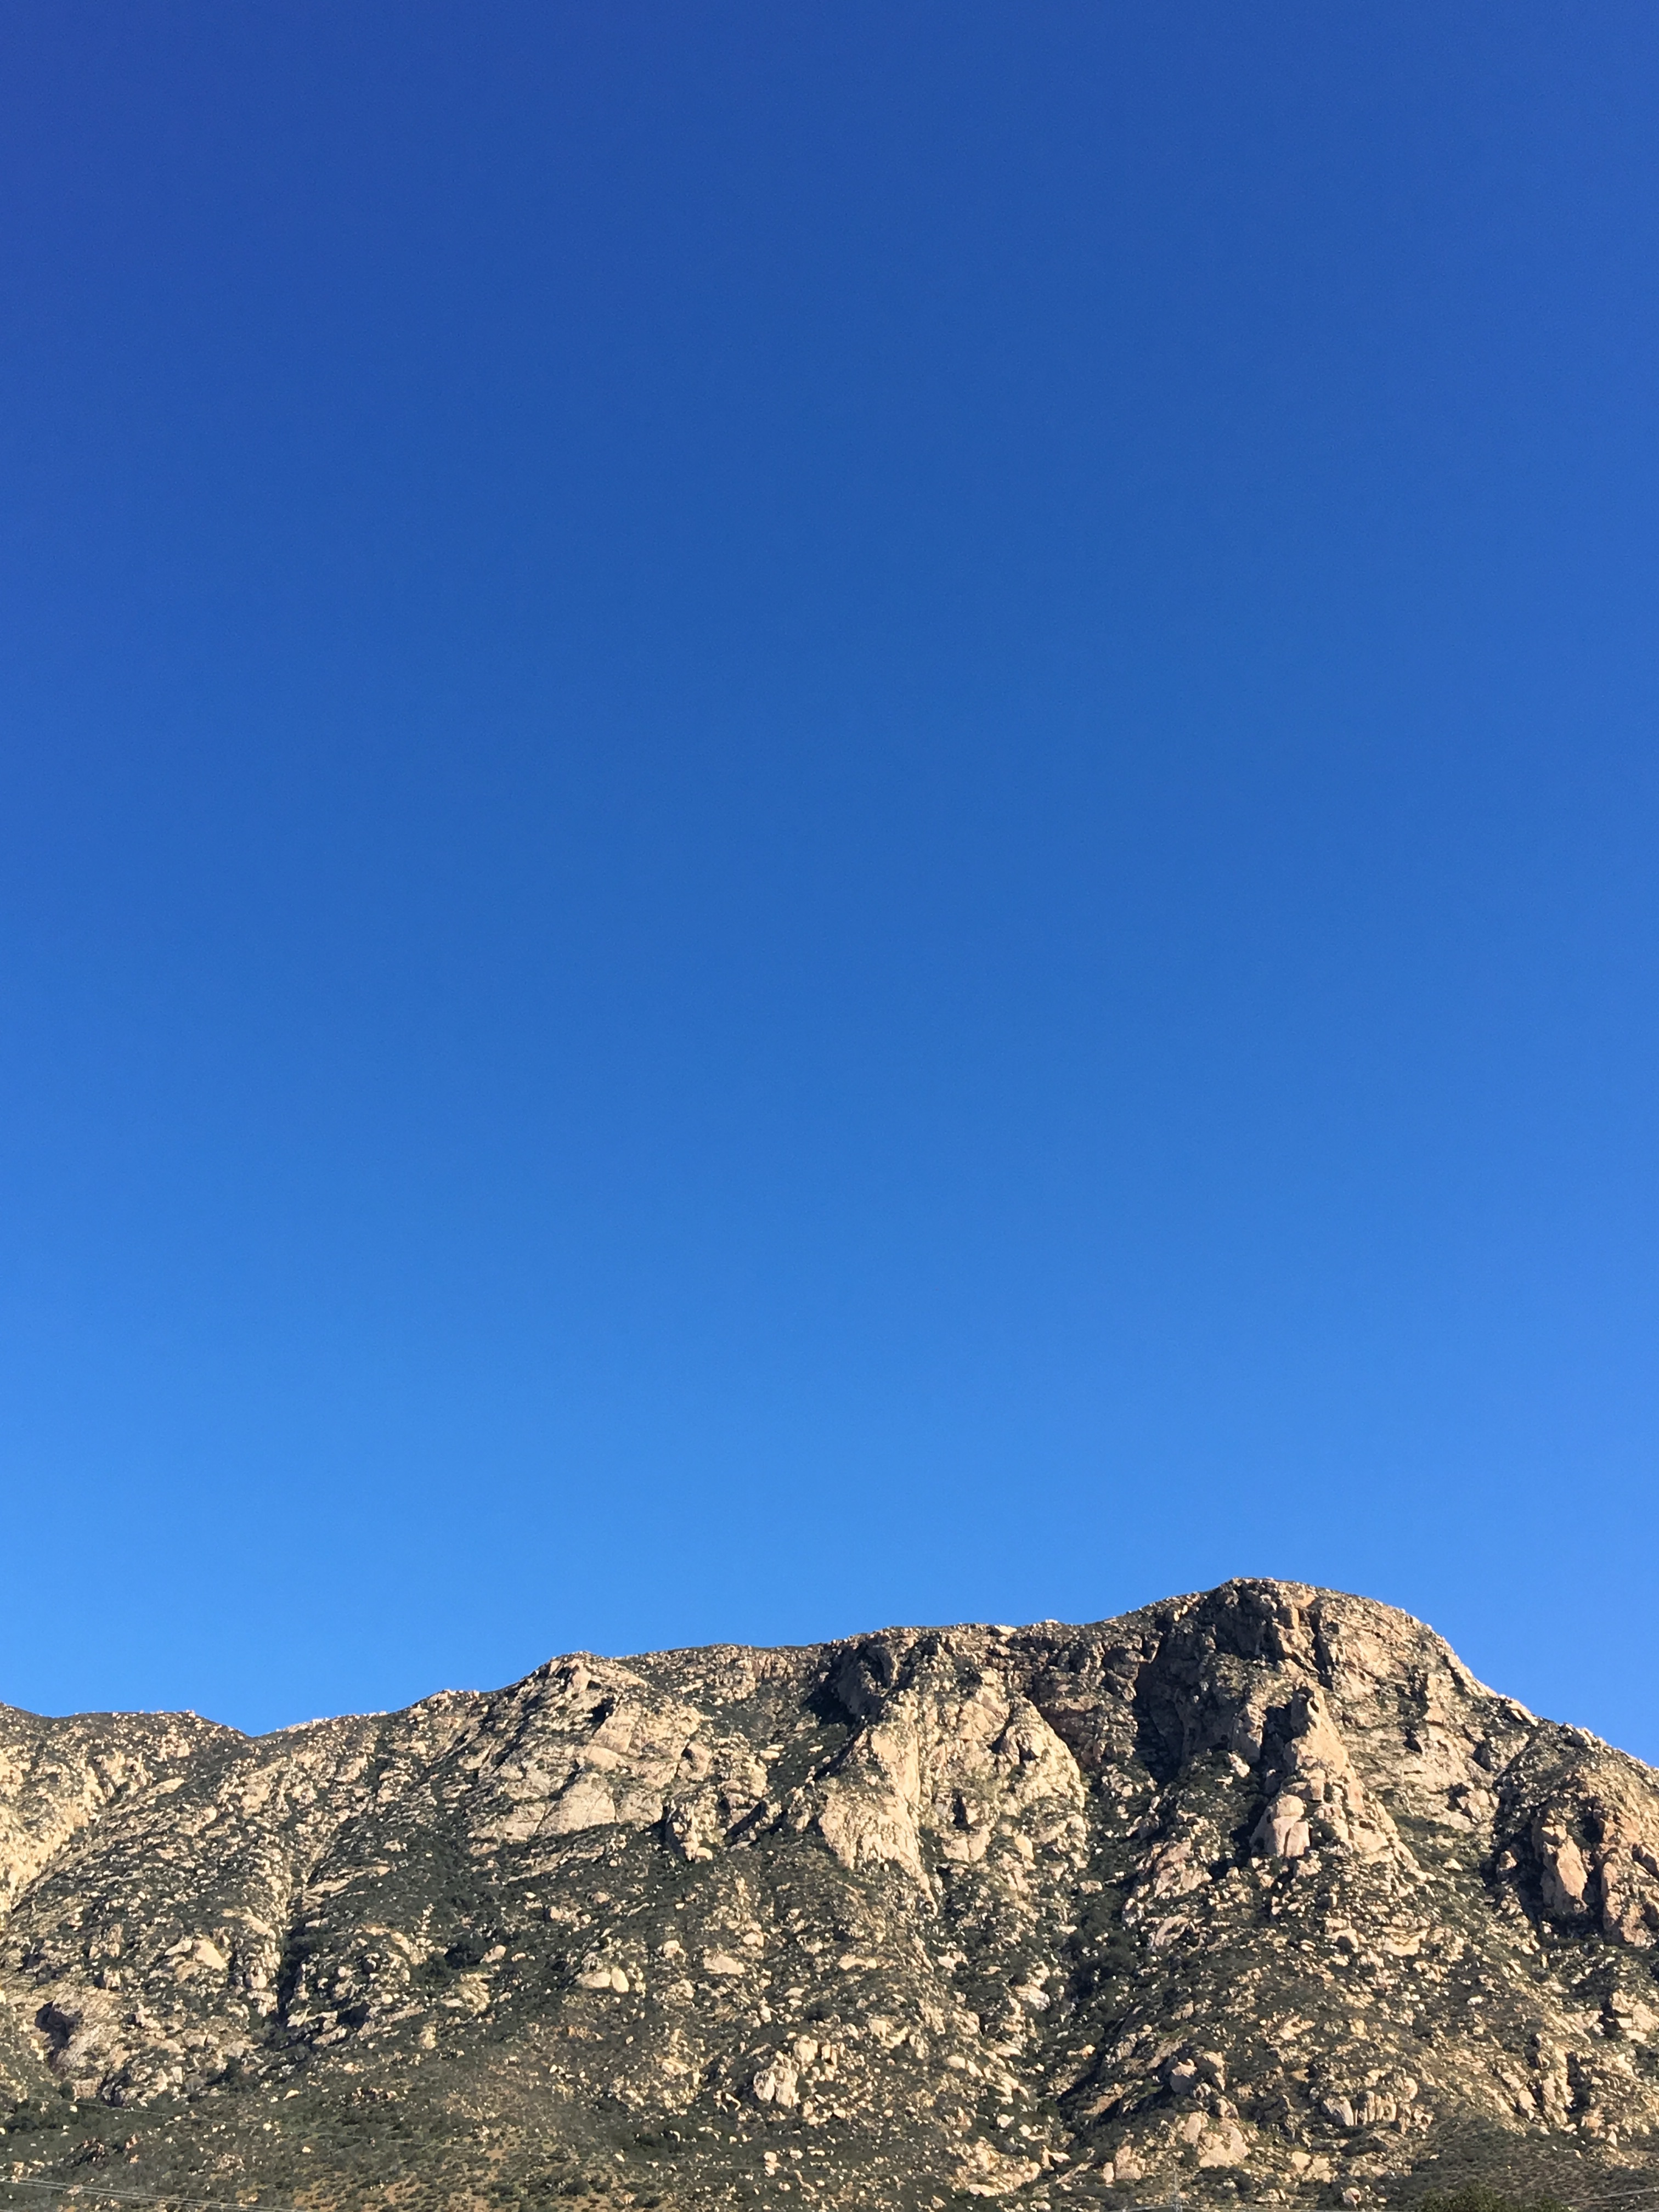
landscape, sea, horizon, mountain, cloud, sky, hill, mountain range, ridge, summit, plateau, fell, ecosystem, landform, natural environment, geographical feature, mountainous landforms